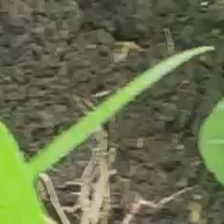
Weed species: Lavhala_(Cyperus_Rotundus)